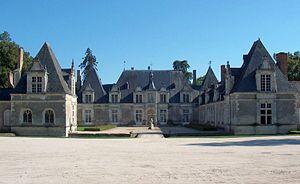
Château de Villesavin, vue du nord-ouest